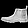
Label: Ankle boot